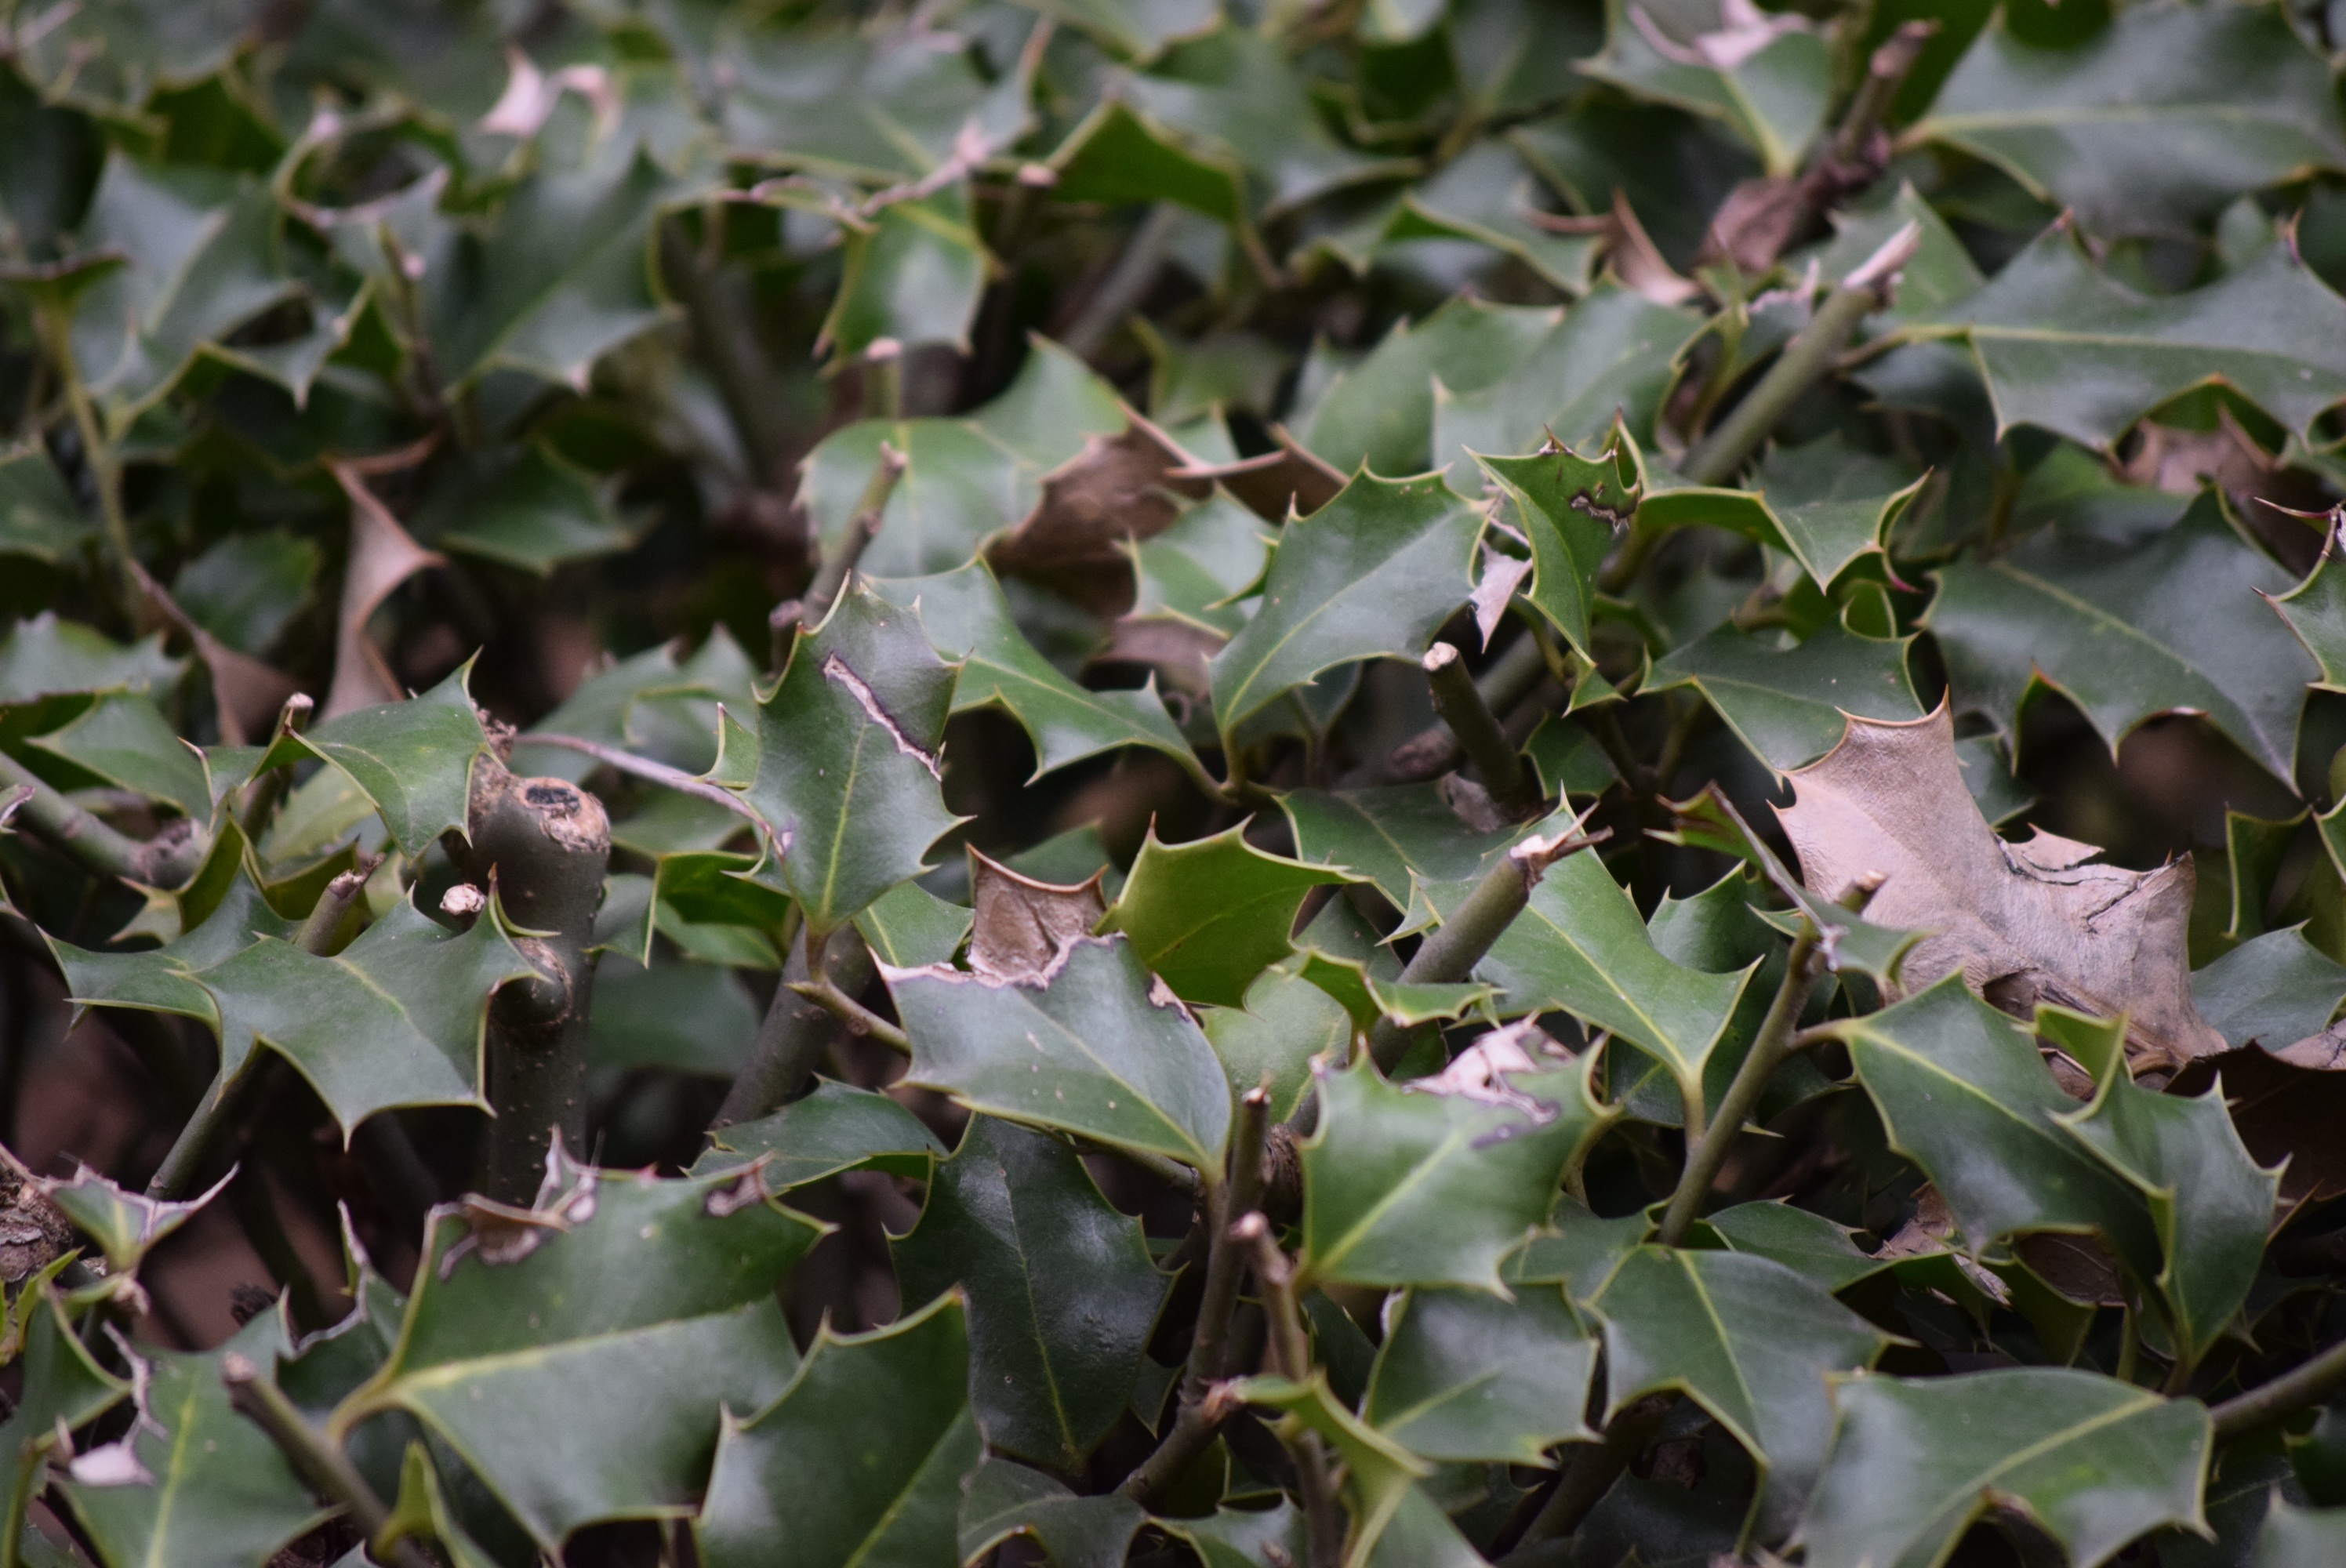
tree, nature, plant, leaf, flower, ivy, evergreen, botany, flora, leaves, holly, shrub, deciduous, tips, flowering plant, annual plant, woody plant, land plant, aquifoliaceae, aquifoliales